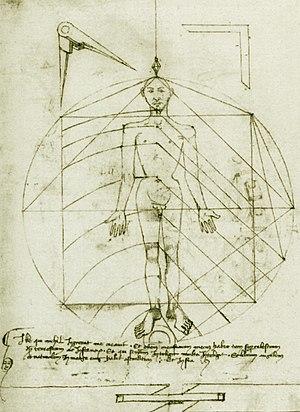
Mariano di Jacopo dit il Taccola, appelé Taccola, est un administrateur italien, artiste et ingénieur siennois du début de la Renaissance.